Édouard Isidore Buguet

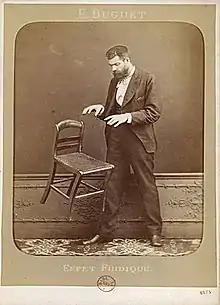
Spirit photography hoaxer Édouard Isidore Buguet (1840–1901) of France fakes telekinesis in this 1875 cabinet card photograph titled "Fluidic Effect".

Édouard Isidore Buguet (1840–1901) was a French medium and spirit photographer.